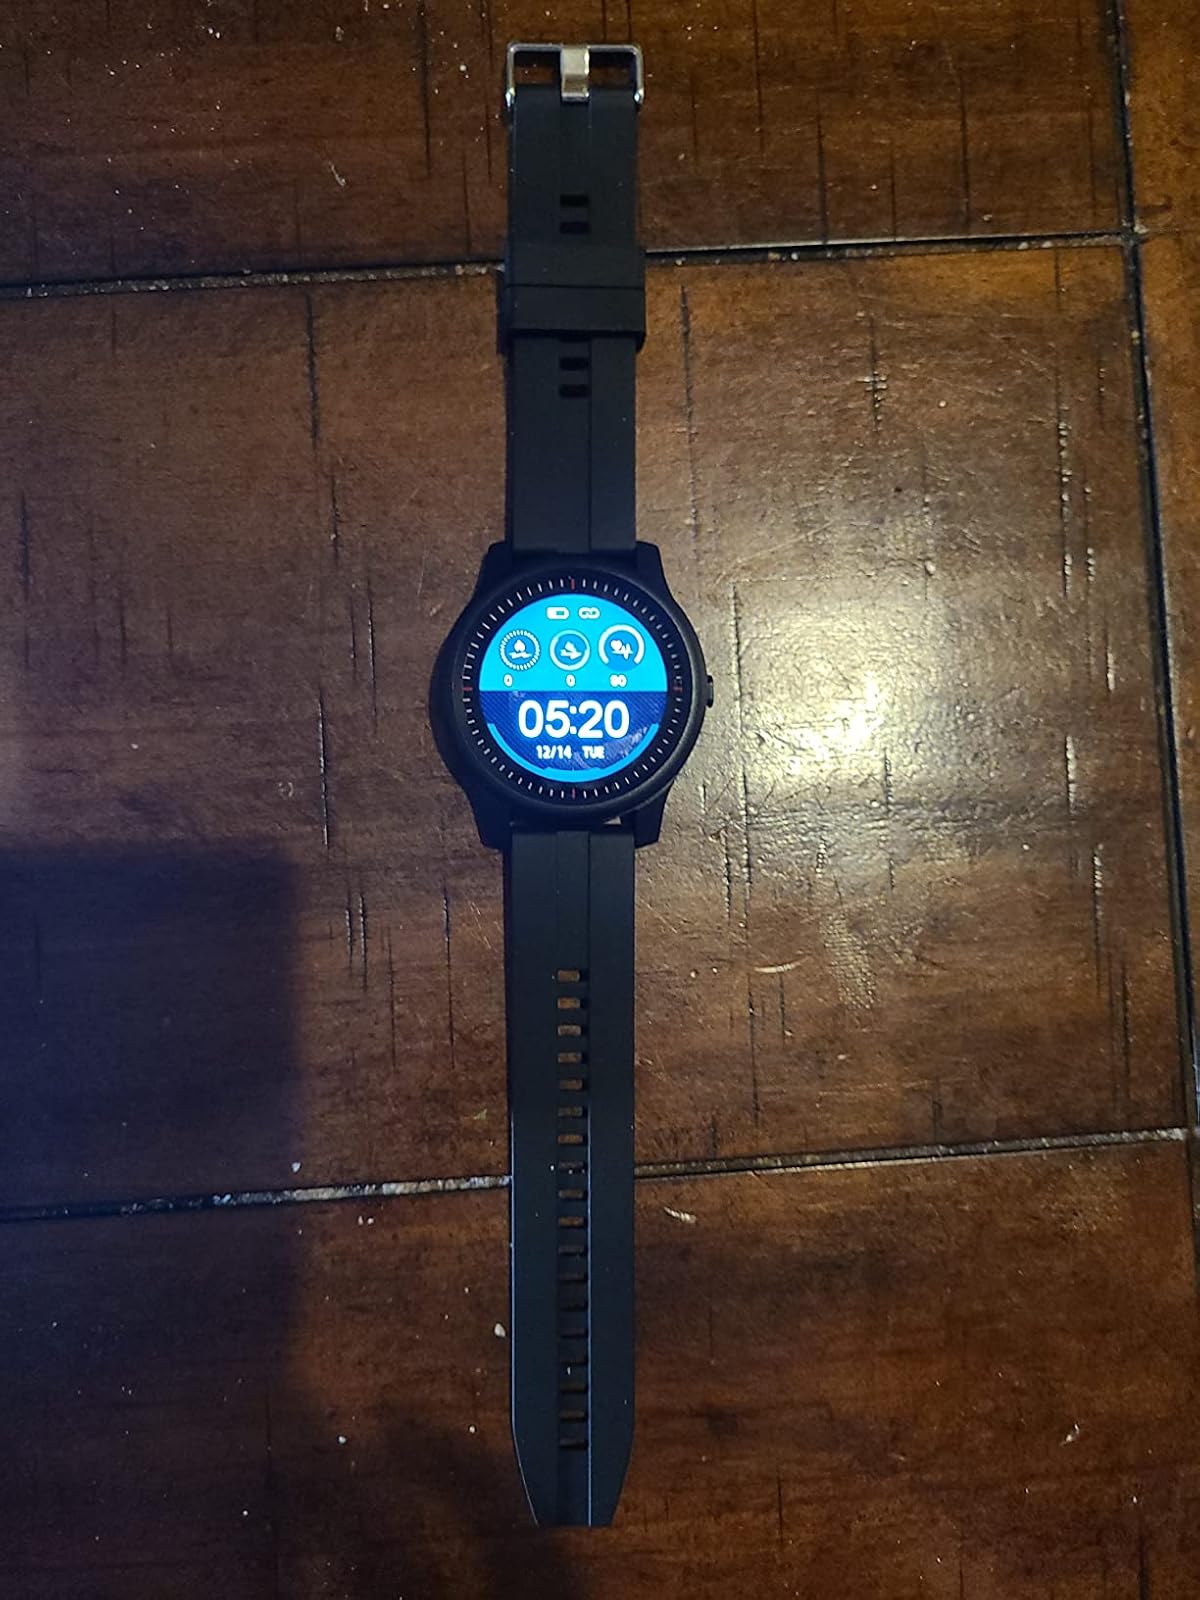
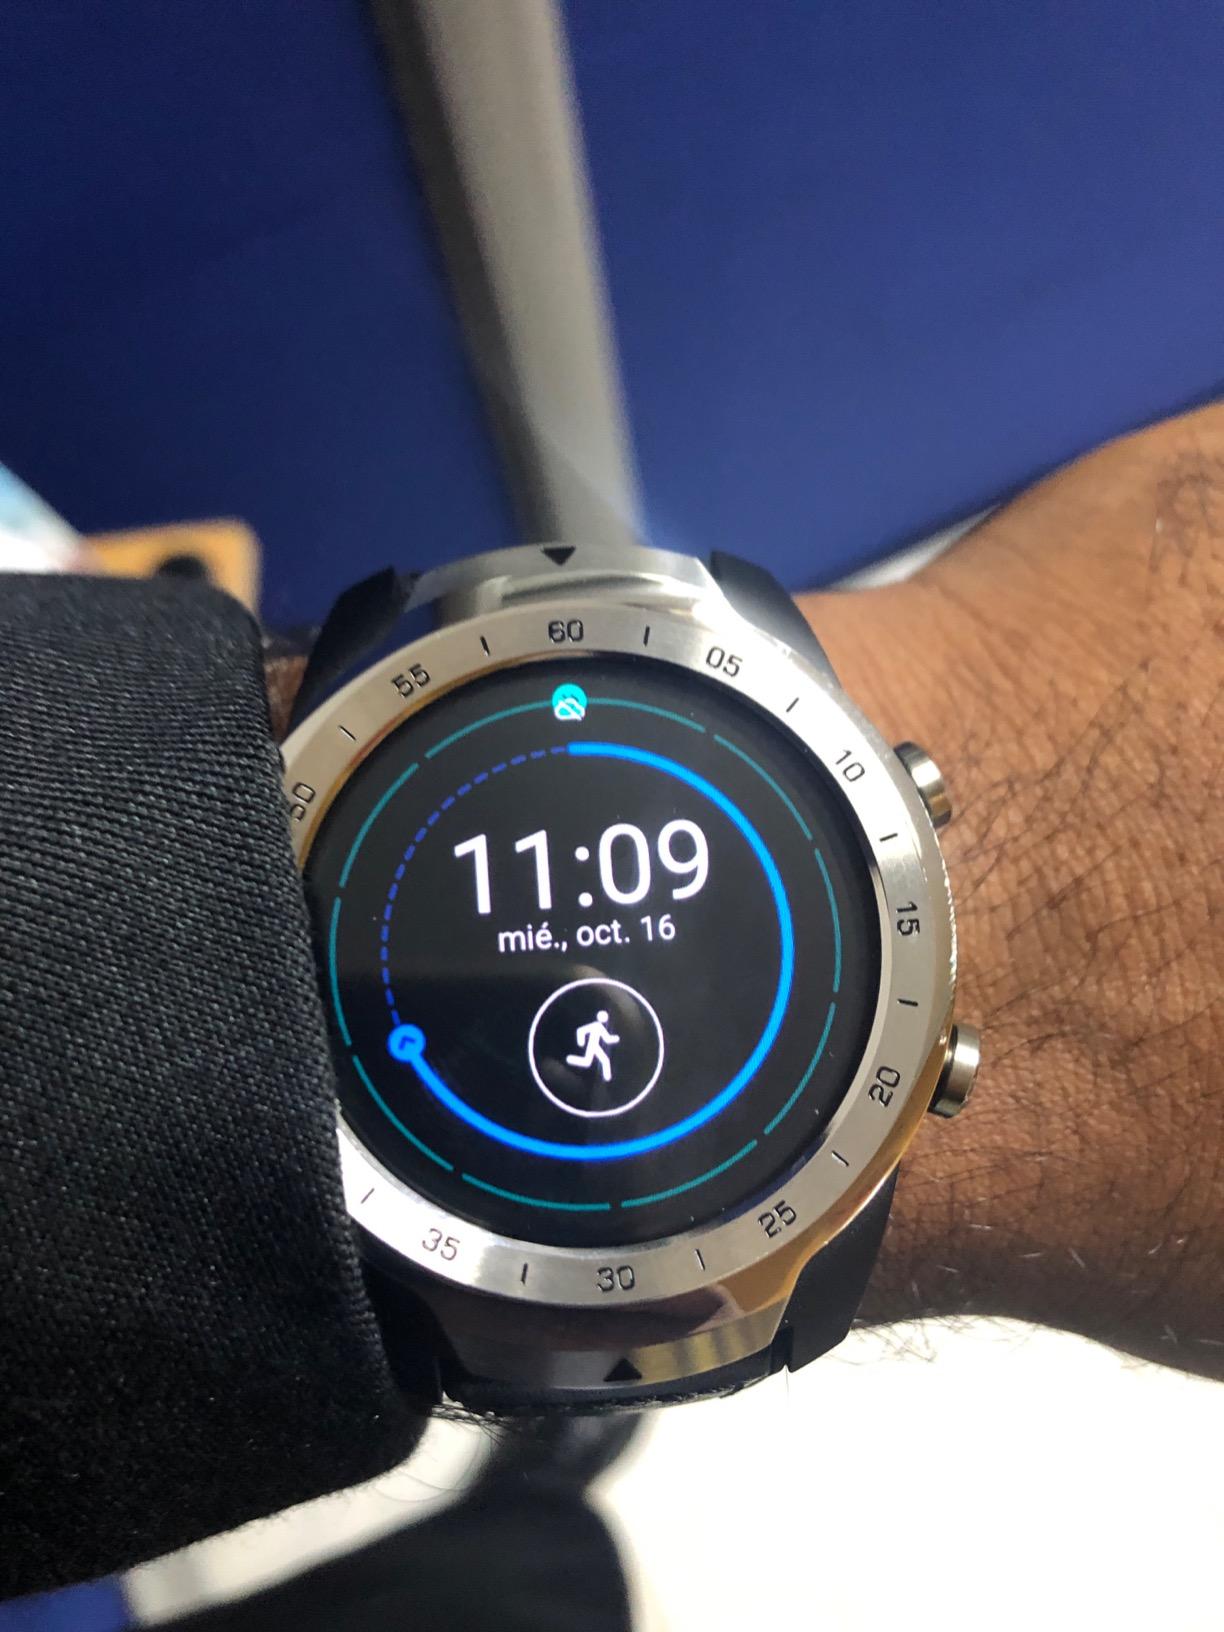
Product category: smartwatch
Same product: no